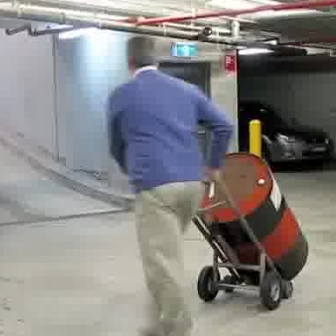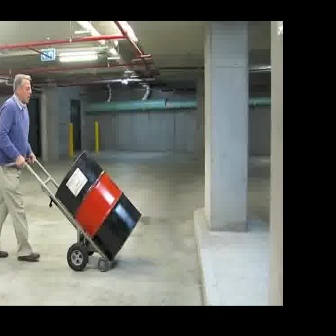
  Please identify the target specified by the bounding box [150,167,291,307] in the first image and locate it in the second image. Return the coordinates in [x_min,y_min,x_max,y_max] format.
Answer: [3,156,118,272]